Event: Nepal Earthquake
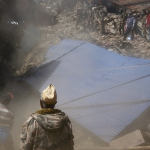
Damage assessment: damage